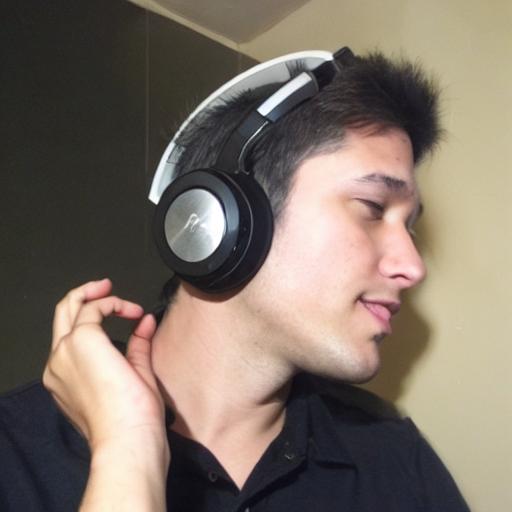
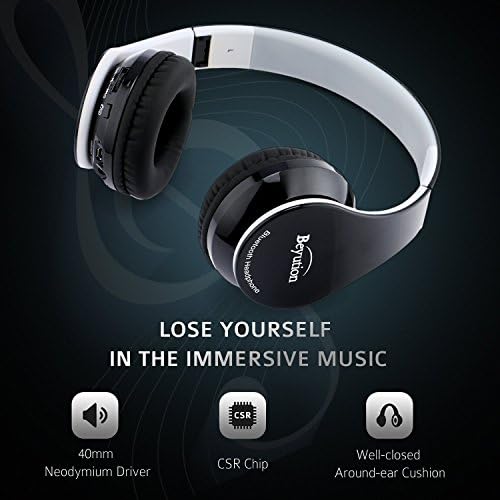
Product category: headphones
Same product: no